Guildhall School of Music and Drama

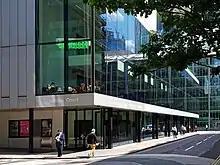
Guildhall's Milton Court building from outside

In 2005, the school was awarded the Queen's Anniversary Prize for its development and outreach programme, Guildhall Connect, and, in 2007, it won a further Queen's Anniversary Prize in recognition of the work of the opera programme over the last two decades. The school was rated No. 1 specialist institution in the UK in the Guardian University Guide 2013 and 2014.